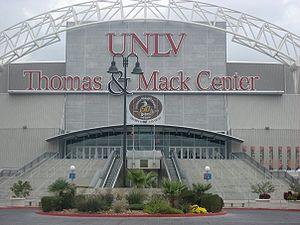
Le Thomas & Mack Center est une salle omnisports situé à Las Vegas, dans le Nevada. Il est incorporé au campus de l'Université du Nevada, tout près de l'Aéroport international McCarran.